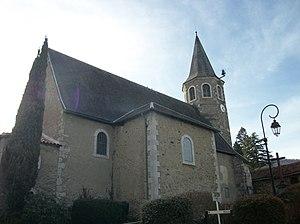
Église Saint-Jean-Baptiste
Cier-de-Rivière est une commune française située dans le département de la Haute-Garonne, en région Occitanie.
La liste des églises de la Haute-Garonne recense de manière exhaustive les églises situées dans le département français de la Haute-Garonne.